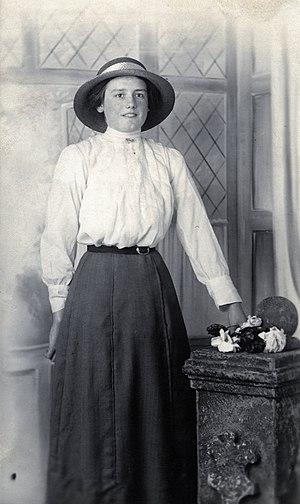
Elsie Ward est une sculptrice américaine née à Fayette, dans le Missouri.